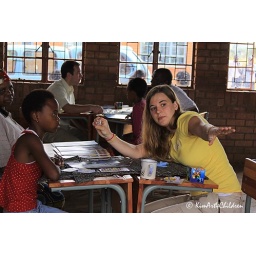
Ann helps a young girl find the right prescription. Eye glass clinic wih Blessman Ministry Int'l in South Africa.